Danube Park

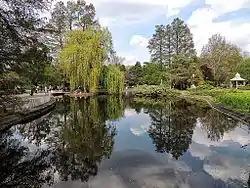
View of lake

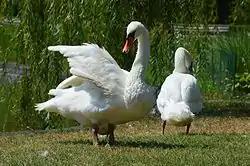
Swans Isa and Bisa

The park is located in the city's central neighborhood of Stari Grad. It is bounded by the streets of "Dunavska" on the north, "Ive Lole Ribara" on the east, "Bulevar Mihajla Pupina" on the south, "Pionirska" on the southwest and "Ignjata Pavlasa" on the west. Being close to the Danube river, after passing next to the park, "Bulevar Mihajla Pupina" extends into the Varadin Bridge, which connects Novi Sad to Petrovaradin. Notable buildings in the vicinity include Museum of Vojvodina, Youth Theatre, Vojvodina's Museum of the contemporary arts, Museum of Novi Sad and Archive of Vojvodina.